Question: Where is the light?
Tambaya: Ina fitilar?
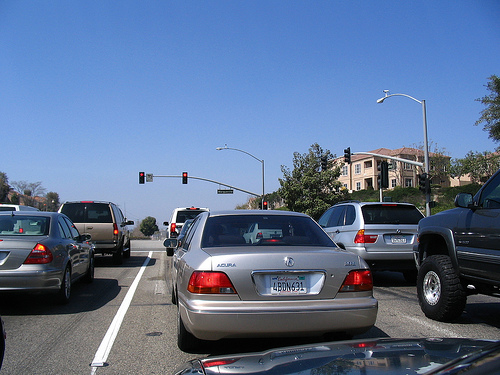
Answer: Above the street.
Amsa: A saman titin.